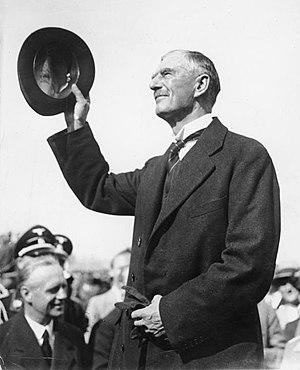
Arthur Neville Chamberlain est un homme d'État britannique, membre du Parti conservateur et Premier ministre du Royaume-Uni de mai 1937 à mai 1940. Il est surtout connu pour sa politique étrangère d’apaisement, qui s’est notamment traduite par la signature des accords de Munich en 1938. Après la déclaration de guerre du Royaume-Uni à l’Allemagne nazie le 3 septembre 1939, Chamberlain dirige le pays durant les huit premiers mois de la Seconde Guerre mondiale.
L’Anschluss /ˈʔanʃlʊs/ ou Anschluß est un terme allemand qui désigne l'annexion de l'Autriche par l'Allemagne nazie.